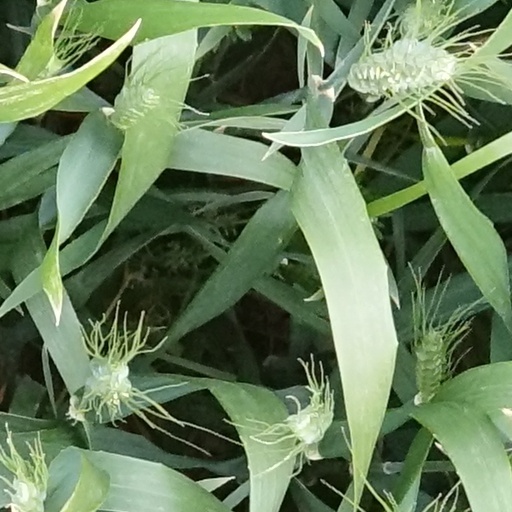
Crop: wheat